Town Diner

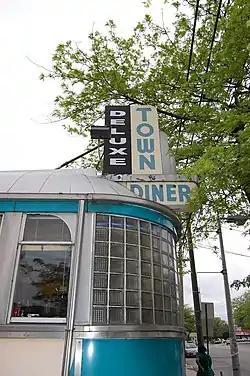
Pictured in 2009

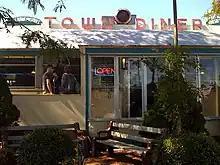
2012

The Deluxe Town Diner is a historic diner in Watertown, Massachusetts.